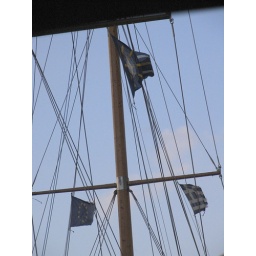
Well worn out flags and the riggings upon one of the masts on a wooden boat